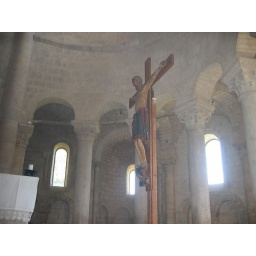
Old wooden cross in Abbey